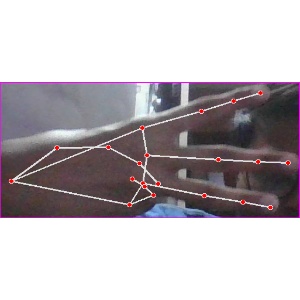
अक्षर: भ